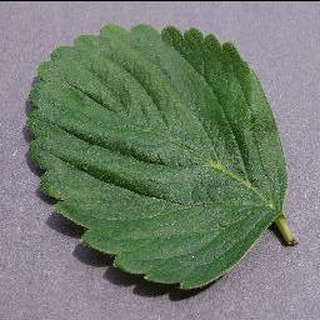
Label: healthy_strawberry